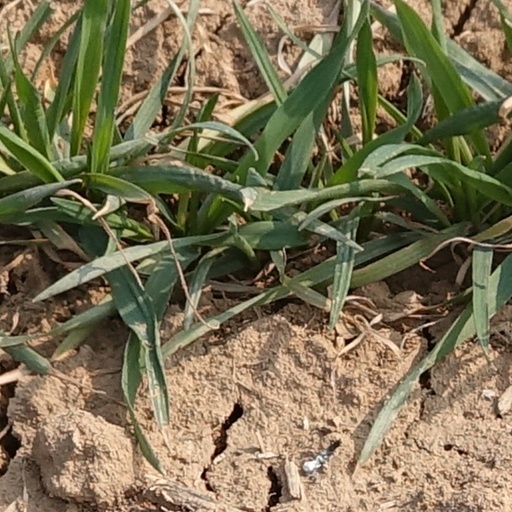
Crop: wheat